Airway pressure release ventilation

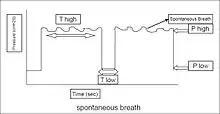
Pressure-time curve for APRV. 'P high' is the high CPAP, 'P low' is the low CPAP, 'T high' is the duration of 'P high,' and 'T low' is the release period or the duration of 'P low.' Spontaneous breathing appears on the top of 'P high.'

Settings are sometimes brand specific and the term for the individual settings may differ, however generally the settings listed here are a fundamental explanation of the purpose of the settings within the APRV mode.